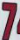
Number: 7